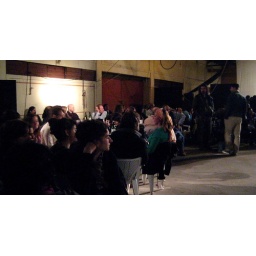
by 5 am, the chairs would be empty of butts and the tables full of bottles.